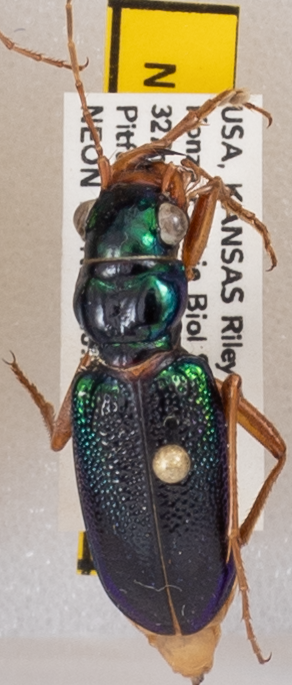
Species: Tetracha virginica
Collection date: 2020-07-15
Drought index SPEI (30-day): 0.444
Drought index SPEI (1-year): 0.8
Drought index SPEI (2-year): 2.09